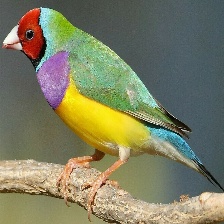
Species: GOULDIAN FINCH
Scientific name: ERYTHRURA GOULDIAE
ImageNet parent category: house_finch